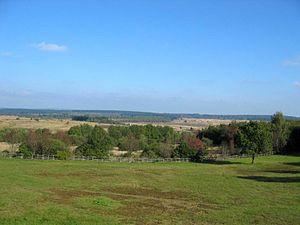
Le camp d'Elsenborn est un quartier militaire utilisé par l'armée belge, les forces armées de l'Union européenne et l'OTAN comme champs de manœuvre et de tir. Il est situé sur les communes de Butgenbach et de Bullange en Belgique.
Elsenborn est une section de la commune belge de Butgenbach située en Communauté germanophone et en Région wallonne dans la province de Liège.